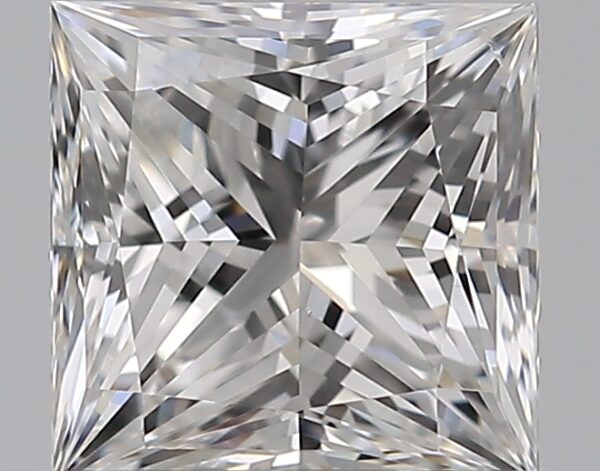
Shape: princess
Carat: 0.7
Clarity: VS2
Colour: E
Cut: EX
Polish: EX
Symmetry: GD
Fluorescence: N
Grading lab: GIA
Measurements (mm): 4.84 x 4.84 x 3.5